Woodfield Springs Plantation

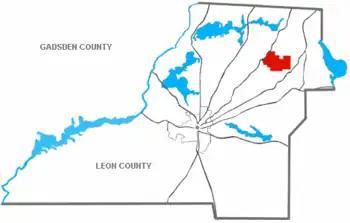
Woodfield Springs Plantation in 1967

Woodfield Spring Plantation was a large quail hunting plantation in northern Leon County, Florida, United States.